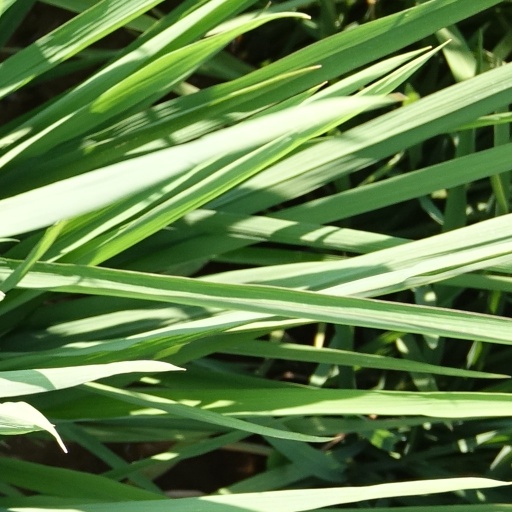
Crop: rice